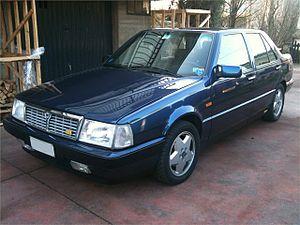
La Lancia Thema est une voiture de classe supérieure, grande routière, fabriquée par le constructeur italien Lancia à partir de 1984. Elle a remporté un grand succès jusqu'à son remplacement en 1994 par la Lancia Kappa.